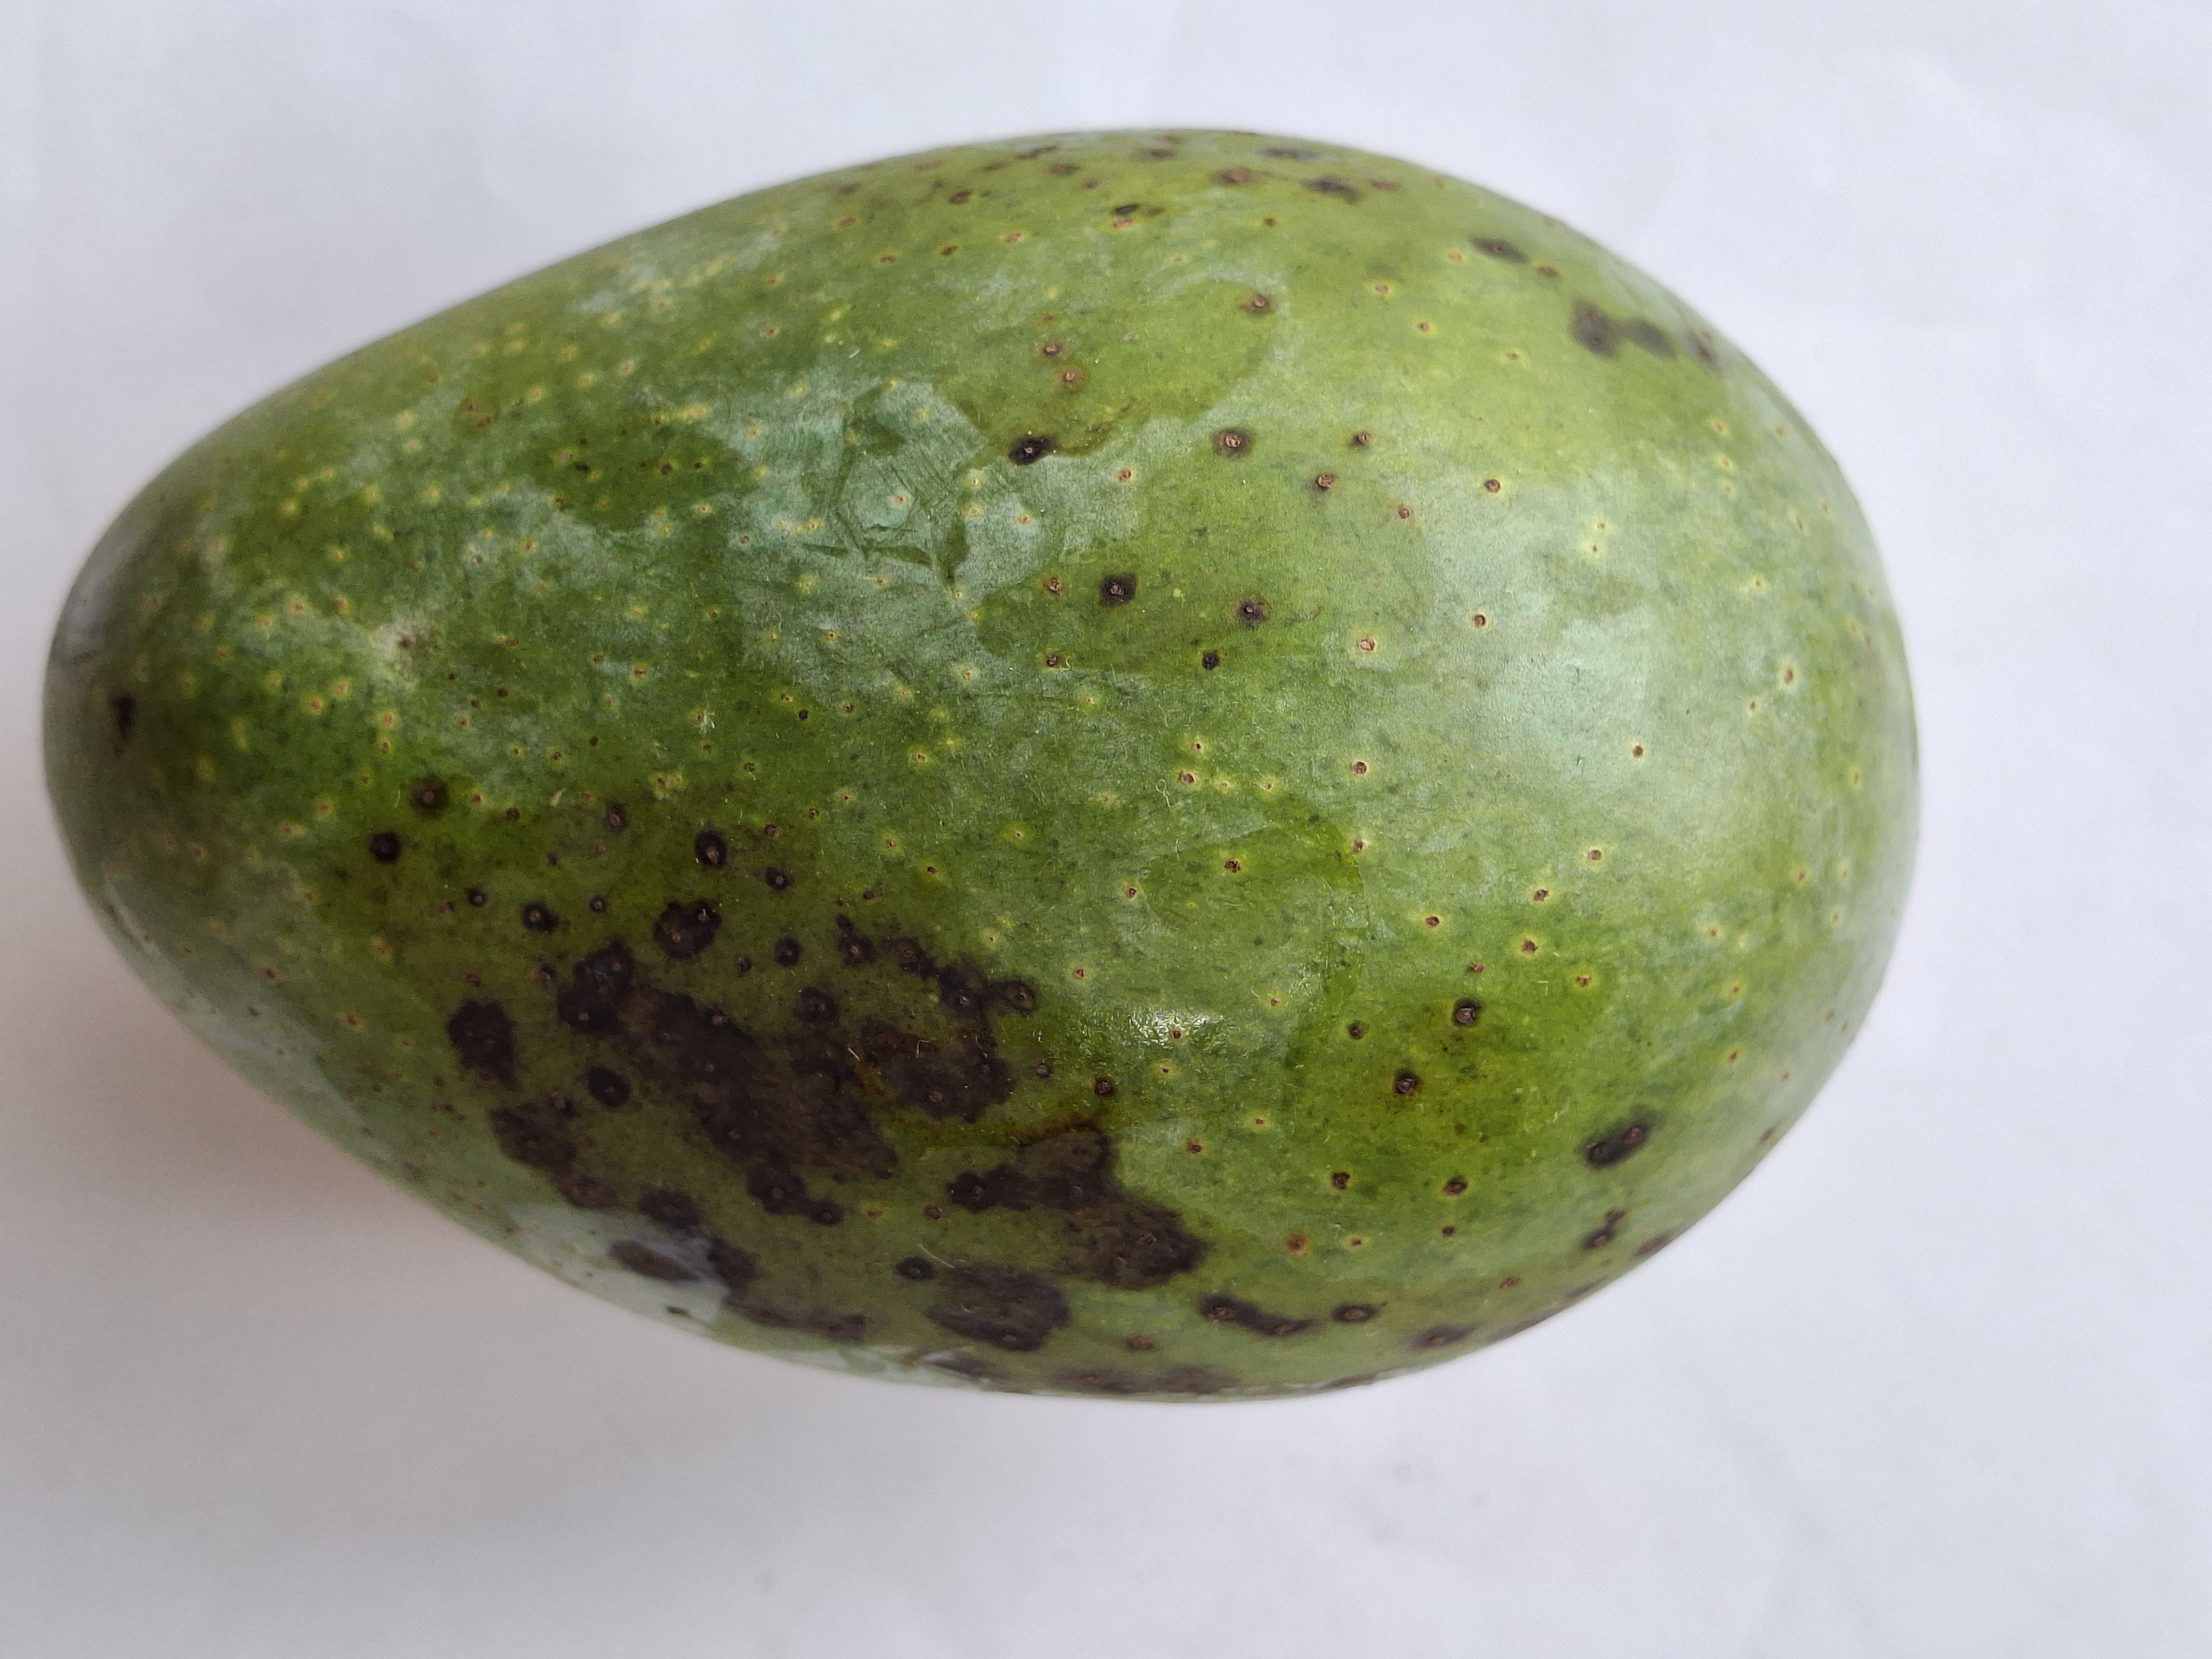
Mango variety: GopalBhog